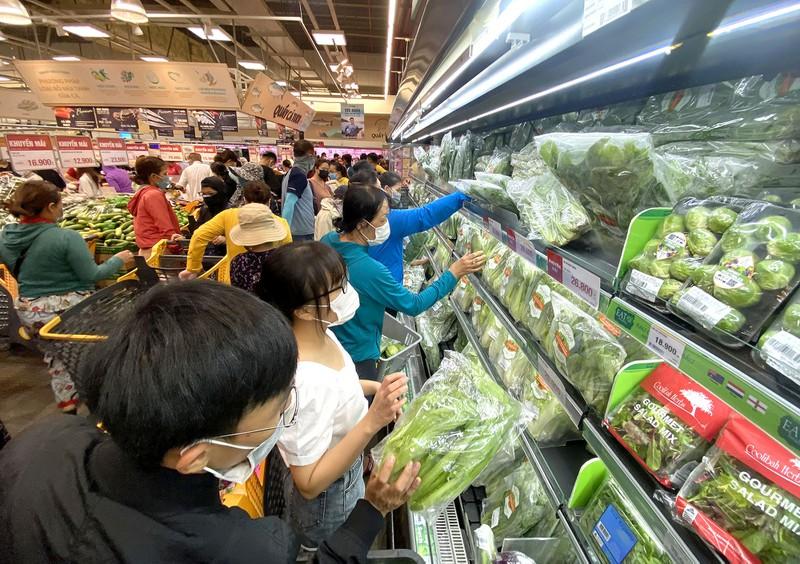
có một vài người dân đang cầm bó rau củ trên tay